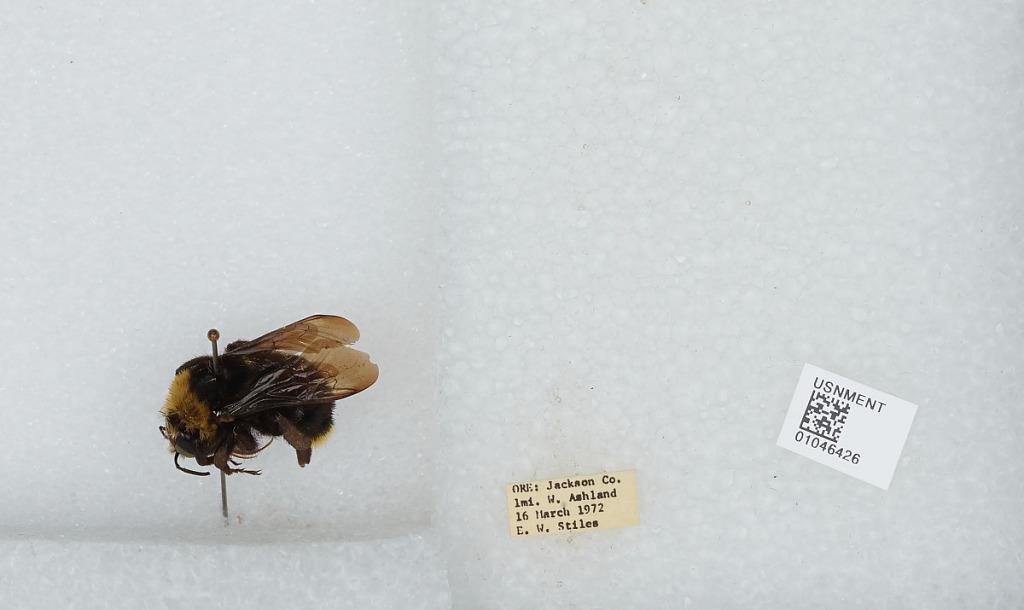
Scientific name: Bombus sp.
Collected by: E. Stiles
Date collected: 1972-3-16
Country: United States
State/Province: Oregon
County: Jackson
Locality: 1 mile West of Ashland
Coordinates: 42.1944, -122.747